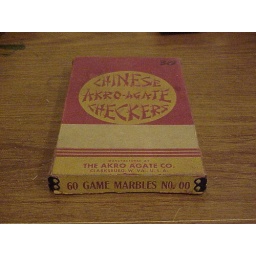
Number 30 written in black on front upper right hand corner. Small water stain near &amp;quot;C&amp;quot; in Chinese.